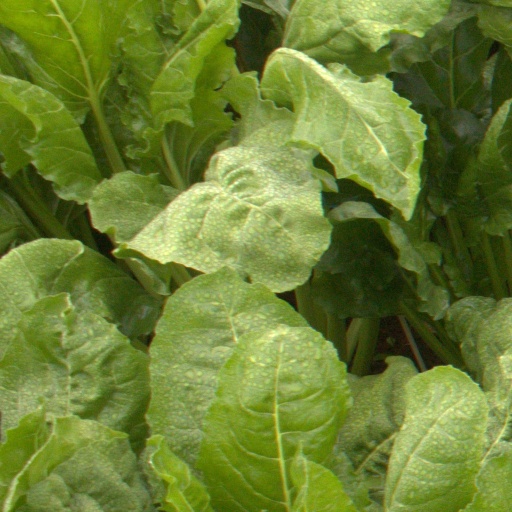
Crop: sugar beet